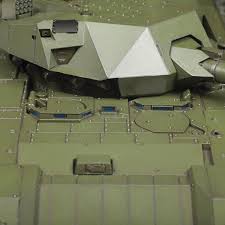
Label: Tank